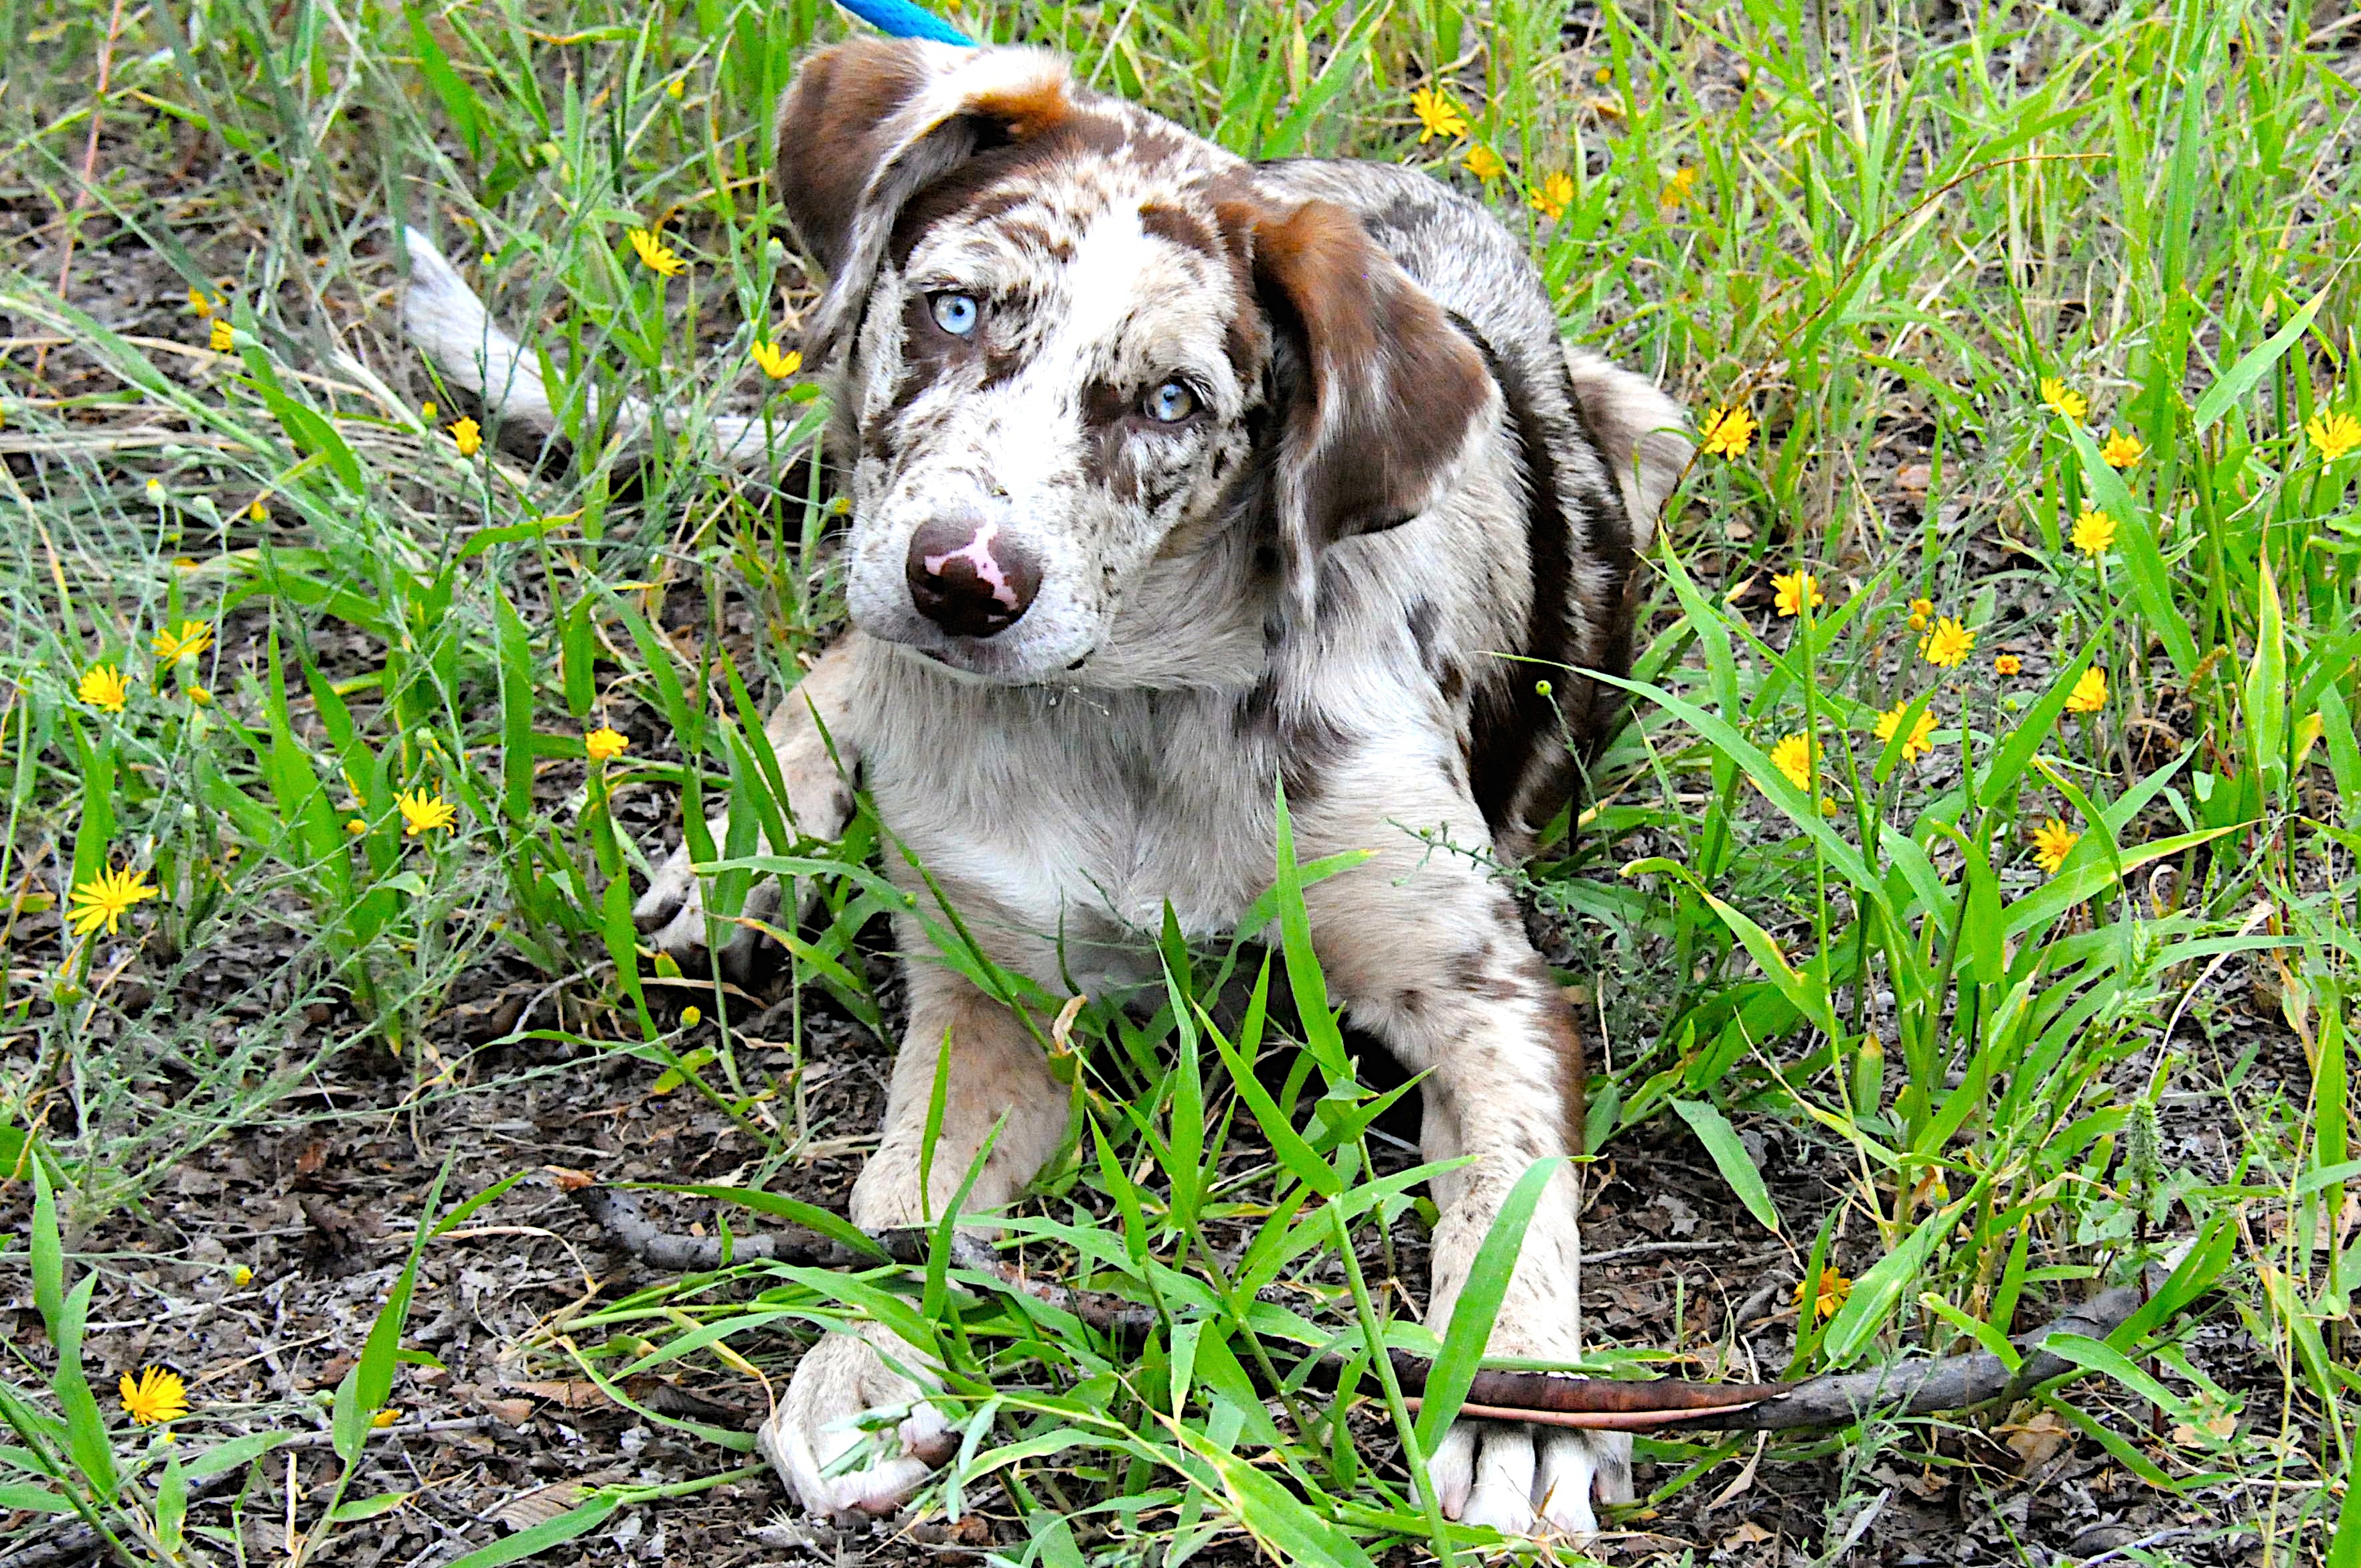
grass, flower, puppy, dog, mammal, vertebrate, felix, dog like mammal, louisiana catahoula leopard dog